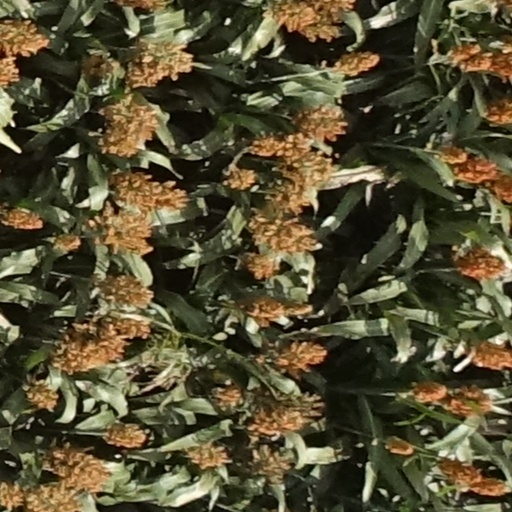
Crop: sorghum